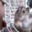
Label: hamster